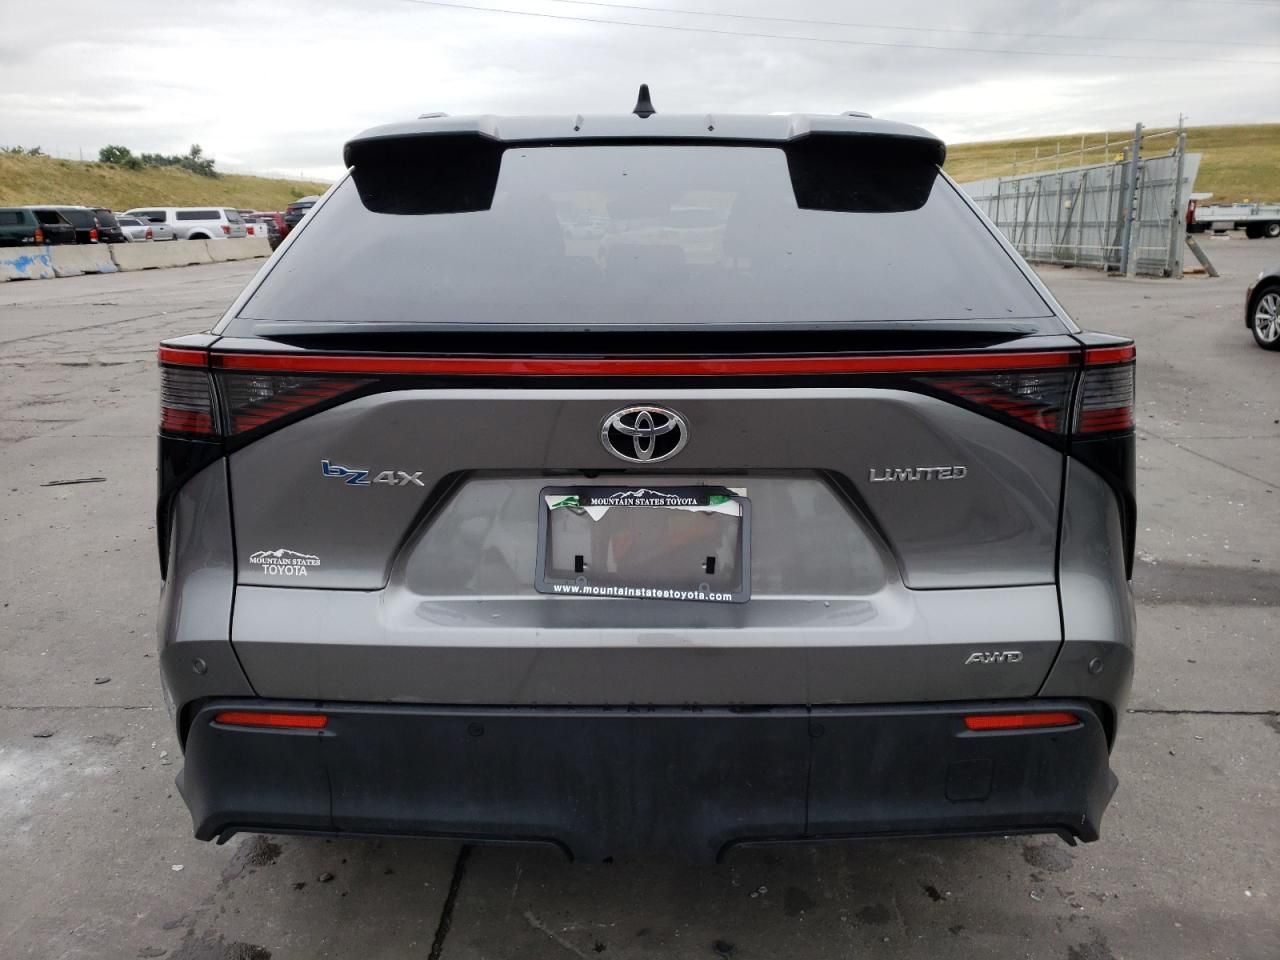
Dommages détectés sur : plaque d'immatriculation arrière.
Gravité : majeur